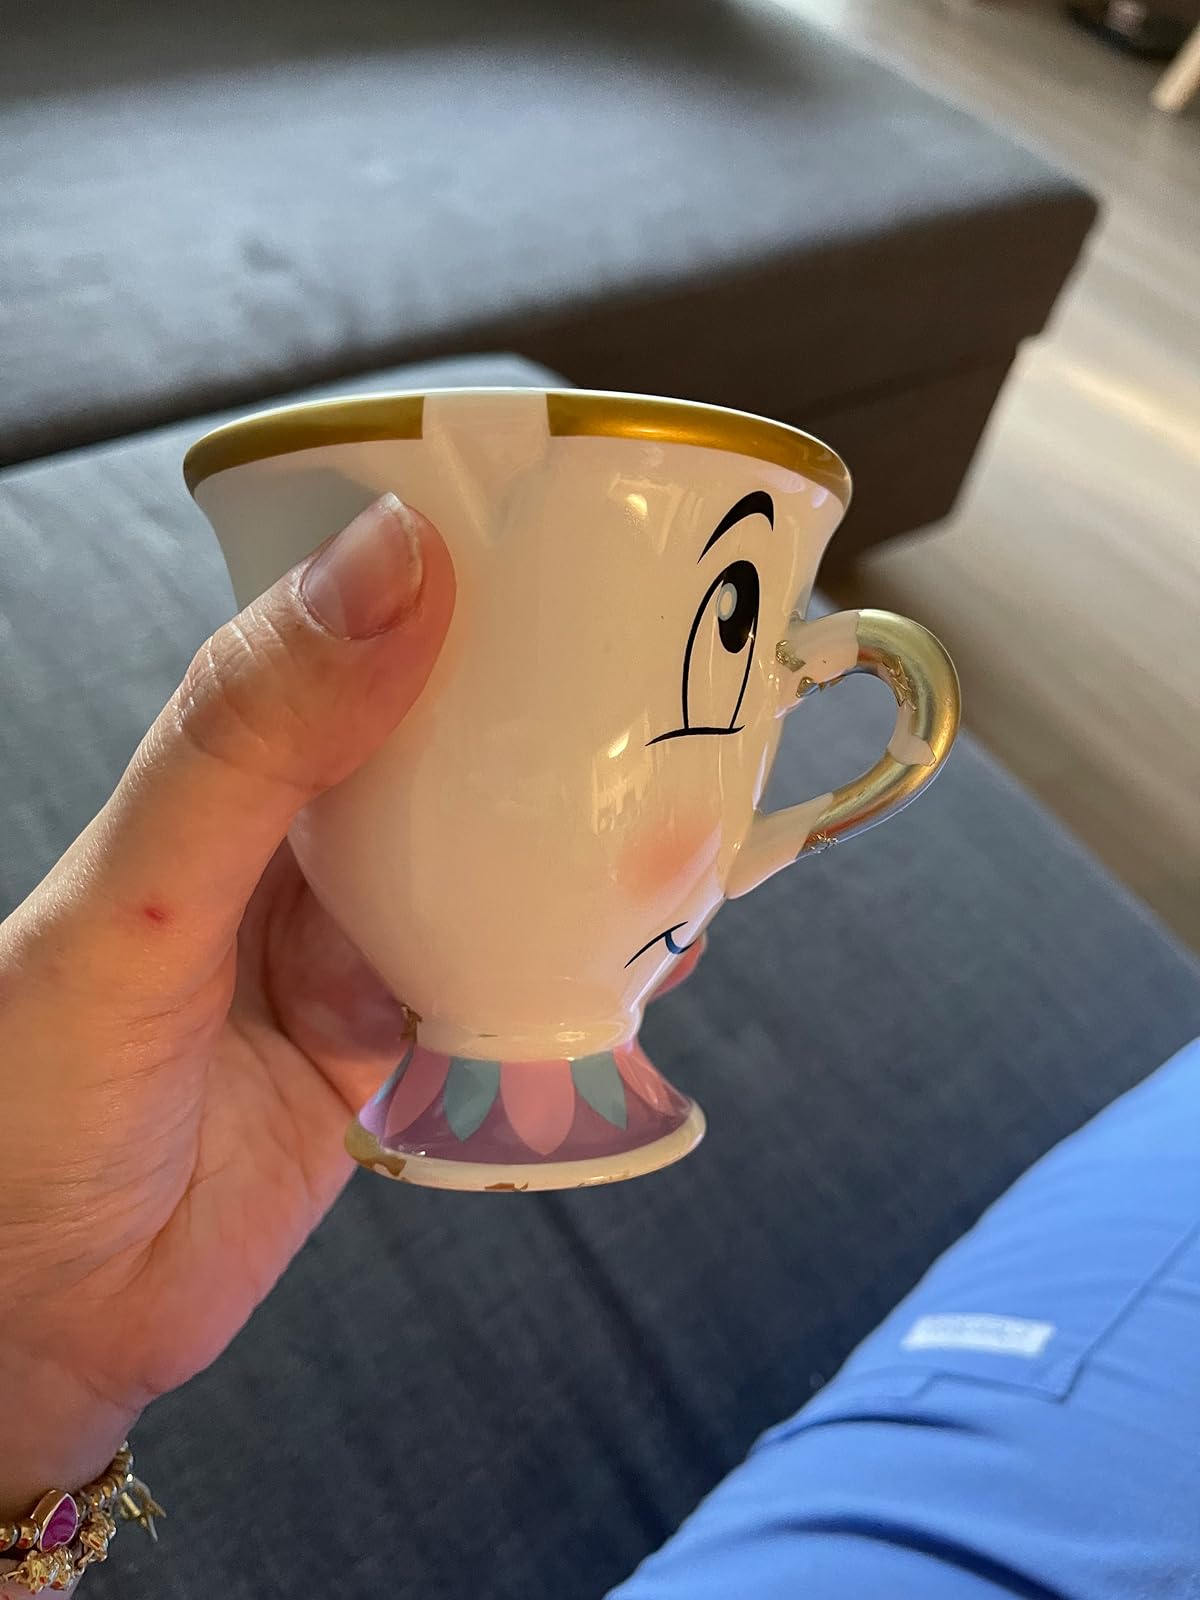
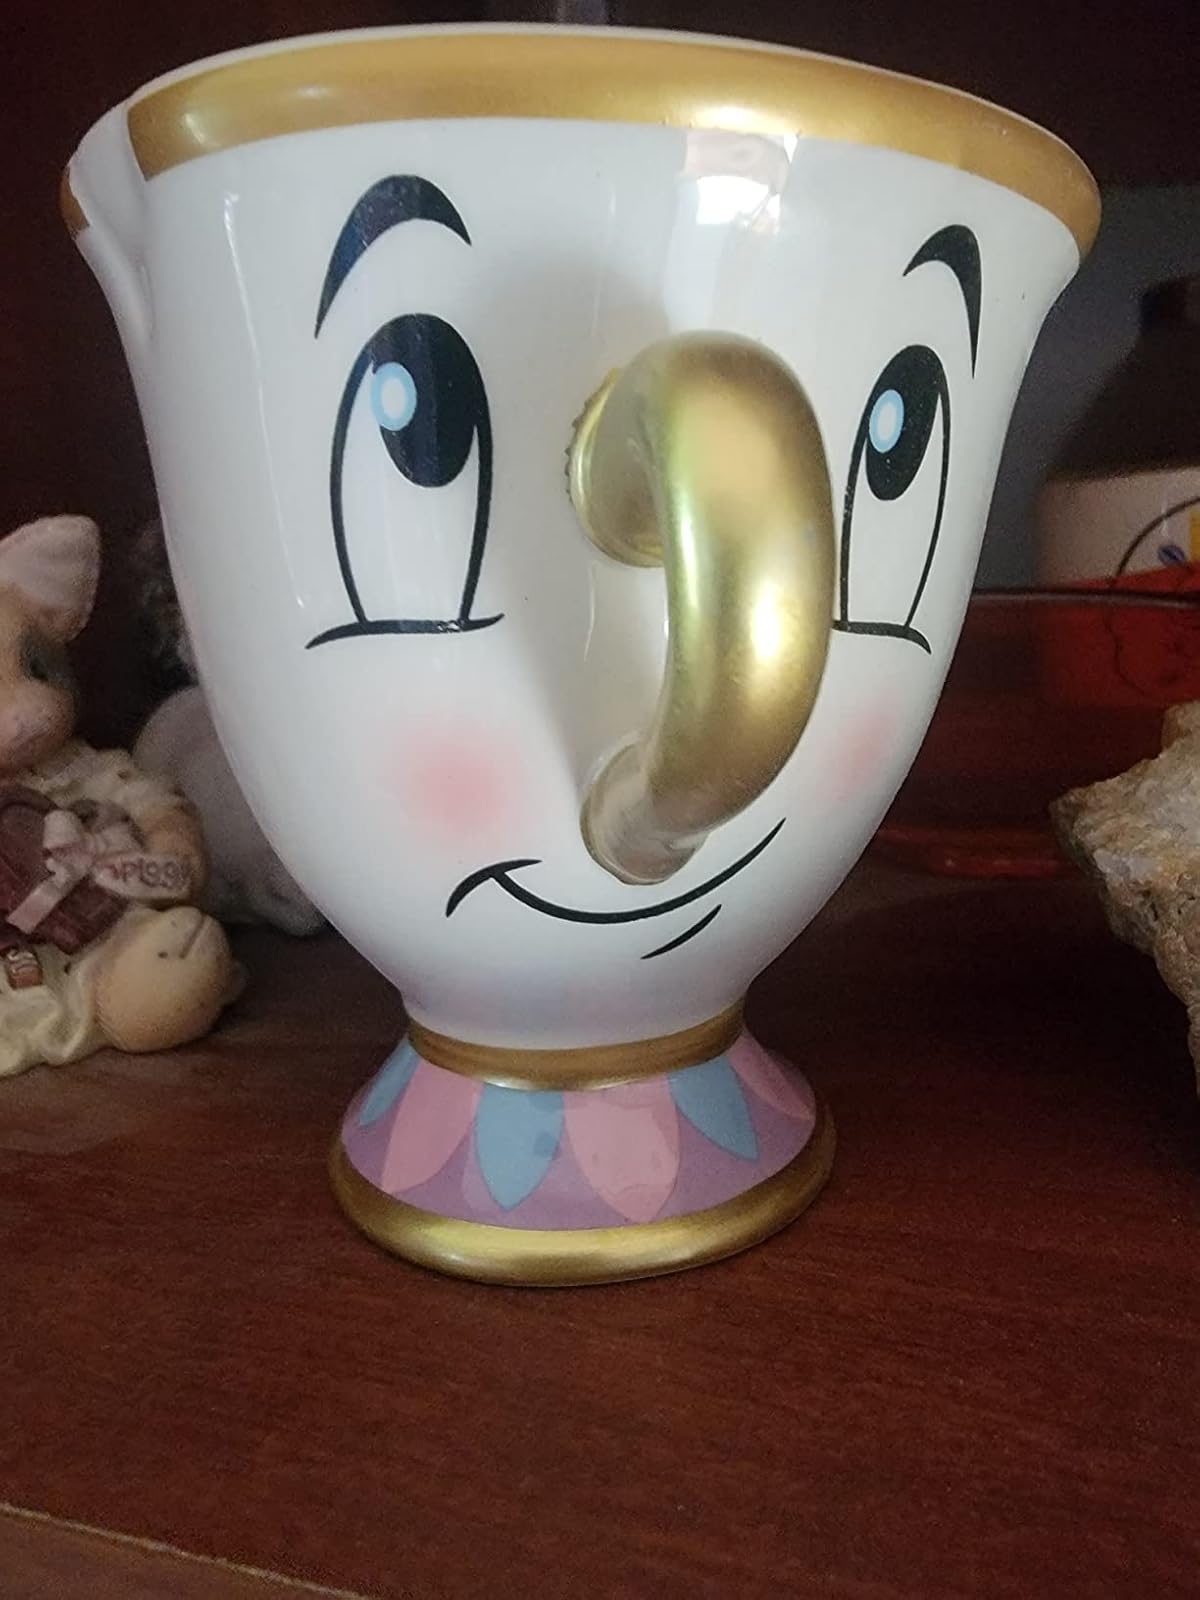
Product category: items_mug
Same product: yes